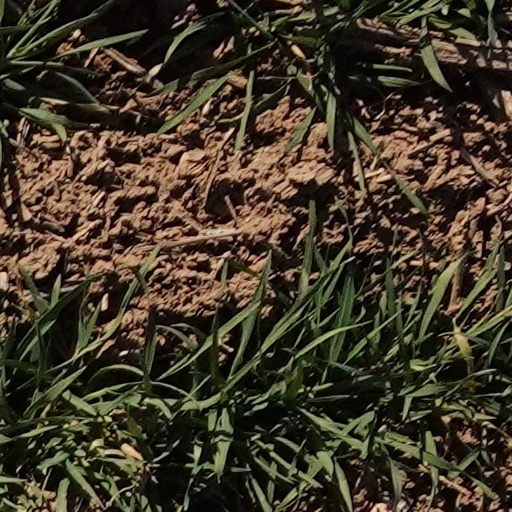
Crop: wheat